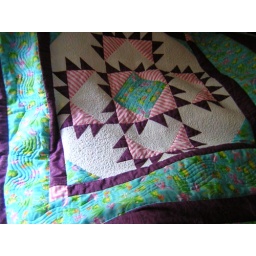
Jovial pink and purple with wet grass critters on the border. Machine quilted in heirloom style. RobinHeatherBags